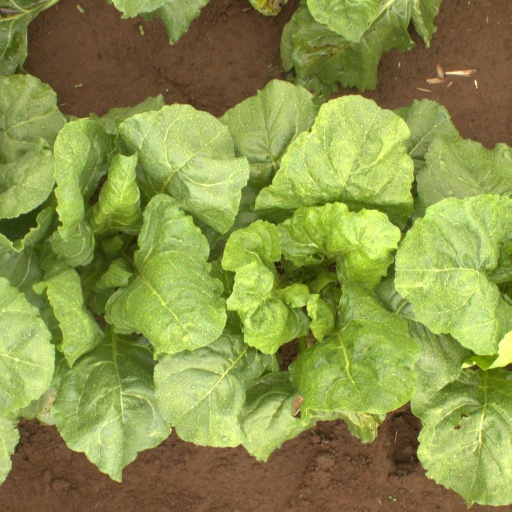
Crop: sugar beet